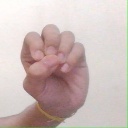
अक्षर: उ